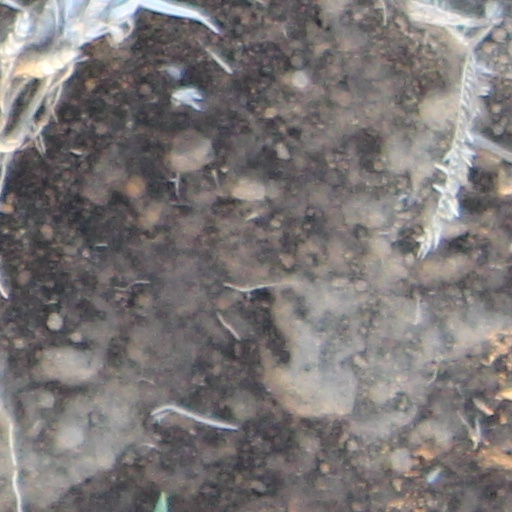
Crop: wheat